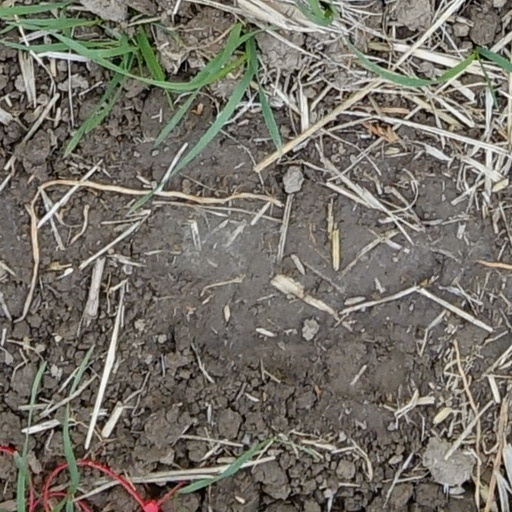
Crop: wheat